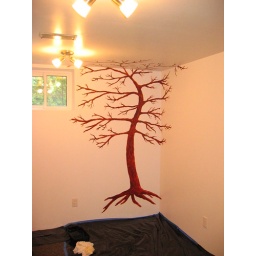
I painted a tree in one corner of my office this afternoon. Next step: add leaves, grass.